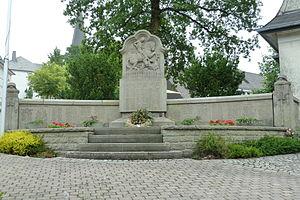
Kallenhardt est un village d'Allemagne, dépendant aujourd'hui de la municipalité de Rüthen dans l'arrondissement de Soest. Sa population s'élevait à 1 656 habitants au 31 décembre 2013.